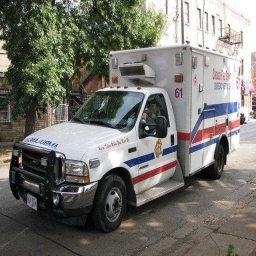
Label: ambulance